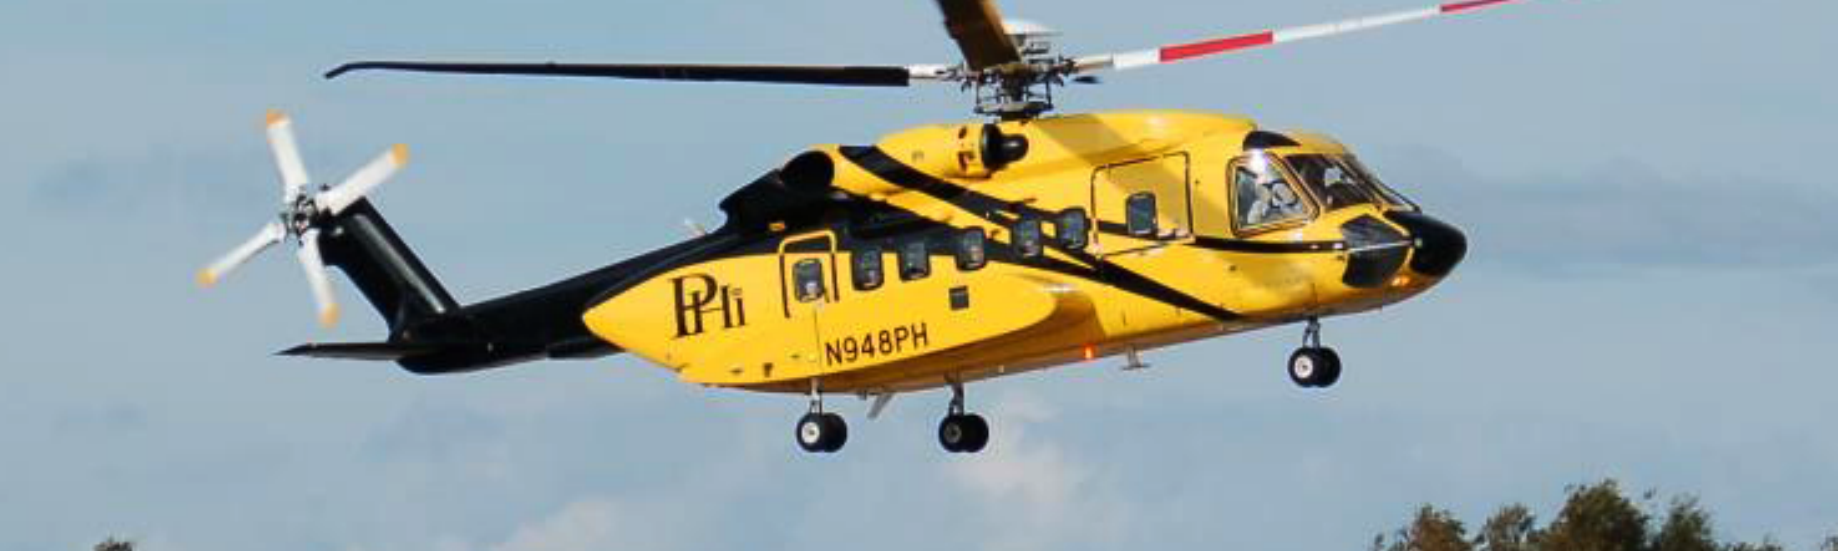
Vehicle type: Planes